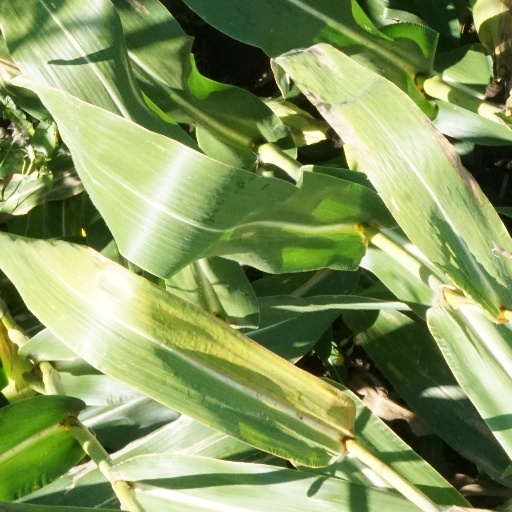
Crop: maize; corn